Mir-24 microRNA precursor family

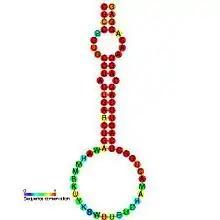
Predicted secondary structure and sequence conservation of mir-24

The miR-24 microRNA precursor is a small non-coding RNA molecule that regulates gene expression. microRNAs are transcribed as ~70 nucleotide precursors and subsequently processed by the Dicer enzyme to give a mature ~22 nucleotide product. In this case the mature sequence comes from the 3' arm of the precursor. The mature products are thought to have regulatory roles through complementarity to mRNA. miR-24 is conserved in various species, and is clustered with miR-23 and miR-27, on human chromosome 9 and 19. Recently, miR-24 has been shown to suppress expression of two crucial cell cycle control genes, E2F2 and Myc in hematopoietic differentiation and also to promote keratinocyte differentiation by repressing actin-cytoskeleton regulators PAK4, Tsk5 and ArhGAP19.